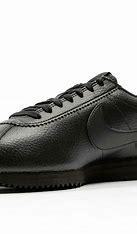
Brand: Nike
Model: Cortez